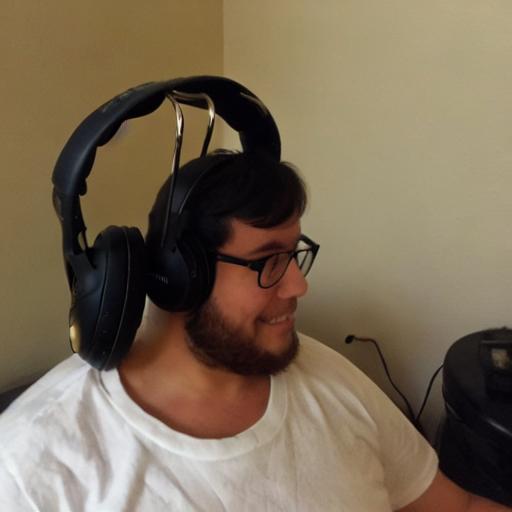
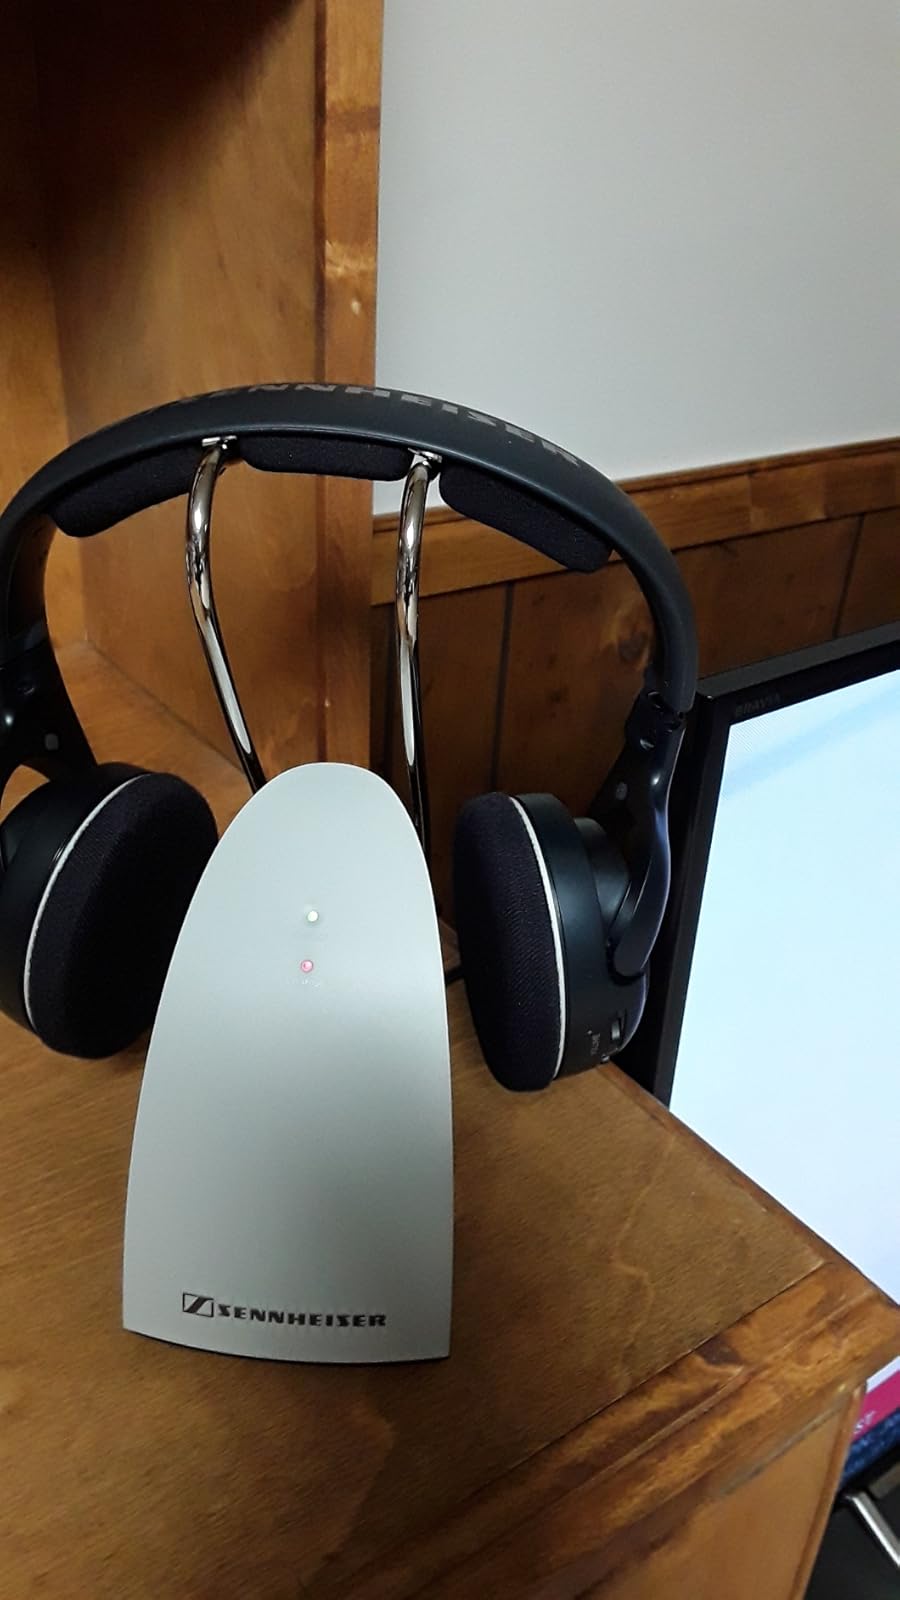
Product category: headphones
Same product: no